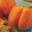
Label: sweet_pepper